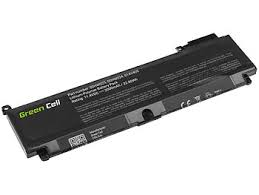
Waste category: battery